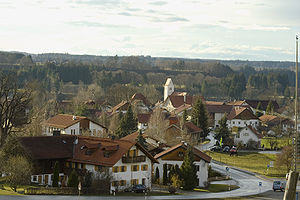
Apfeldorf / Geografi
Apfeldorf set fra øst
Apfeldorf er en kommune i Landkreis Landsberg am Lech, Regierungsbezirk Oberbayern i den tyske delstat Bayern. Den er en del af Verwaltungsgemeinschaft Reichling.